Young Turks

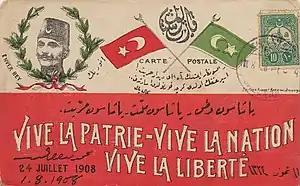
Young Turks flyer with the slogan "Long live the fatherland, long live the nation, long live liberty" written in Ottoman Turkish and French

Inspired by the Young Italy political movement, the Young Turks had their origins in secret societies of "progressive medical university students and military cadets," namely the Young Ottomans, driven underground along with all political dissent after the Constitution of 1876 was abolished and the First Constitutional Era brought to a close by Sultan Abdul Hamid II in 1878 after only two years. The Young Turks favored a reinstatement of the Ottoman Parliament and the 1876 constitution, written by the reformist Midhat Pasha.